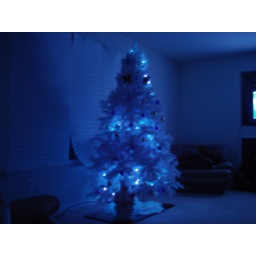
Tree trimmed in Blue and Gold Christmas Bulbs. Illuminated with white lamps and blue petal bulbs